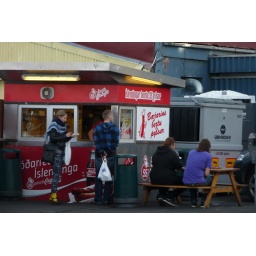
Hot dog eating boy sitting outside in T-shirt. Me wearing gloves and a wool sweater.